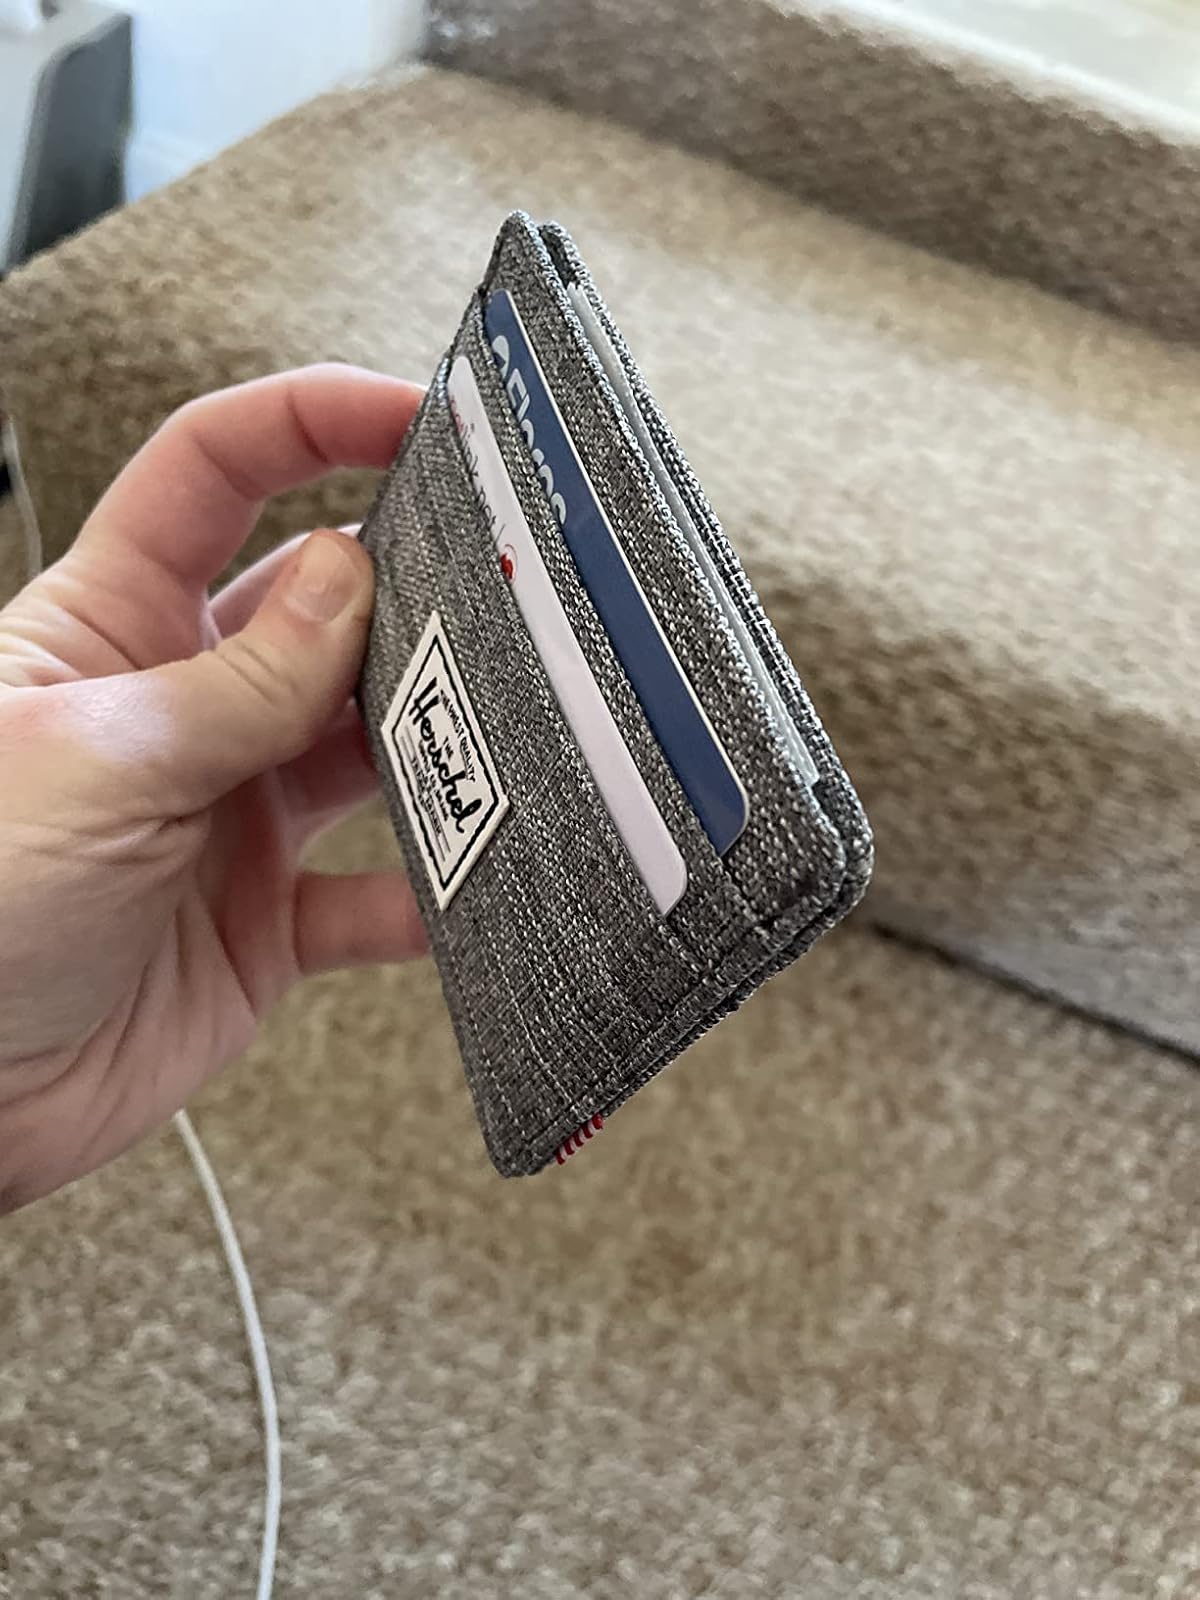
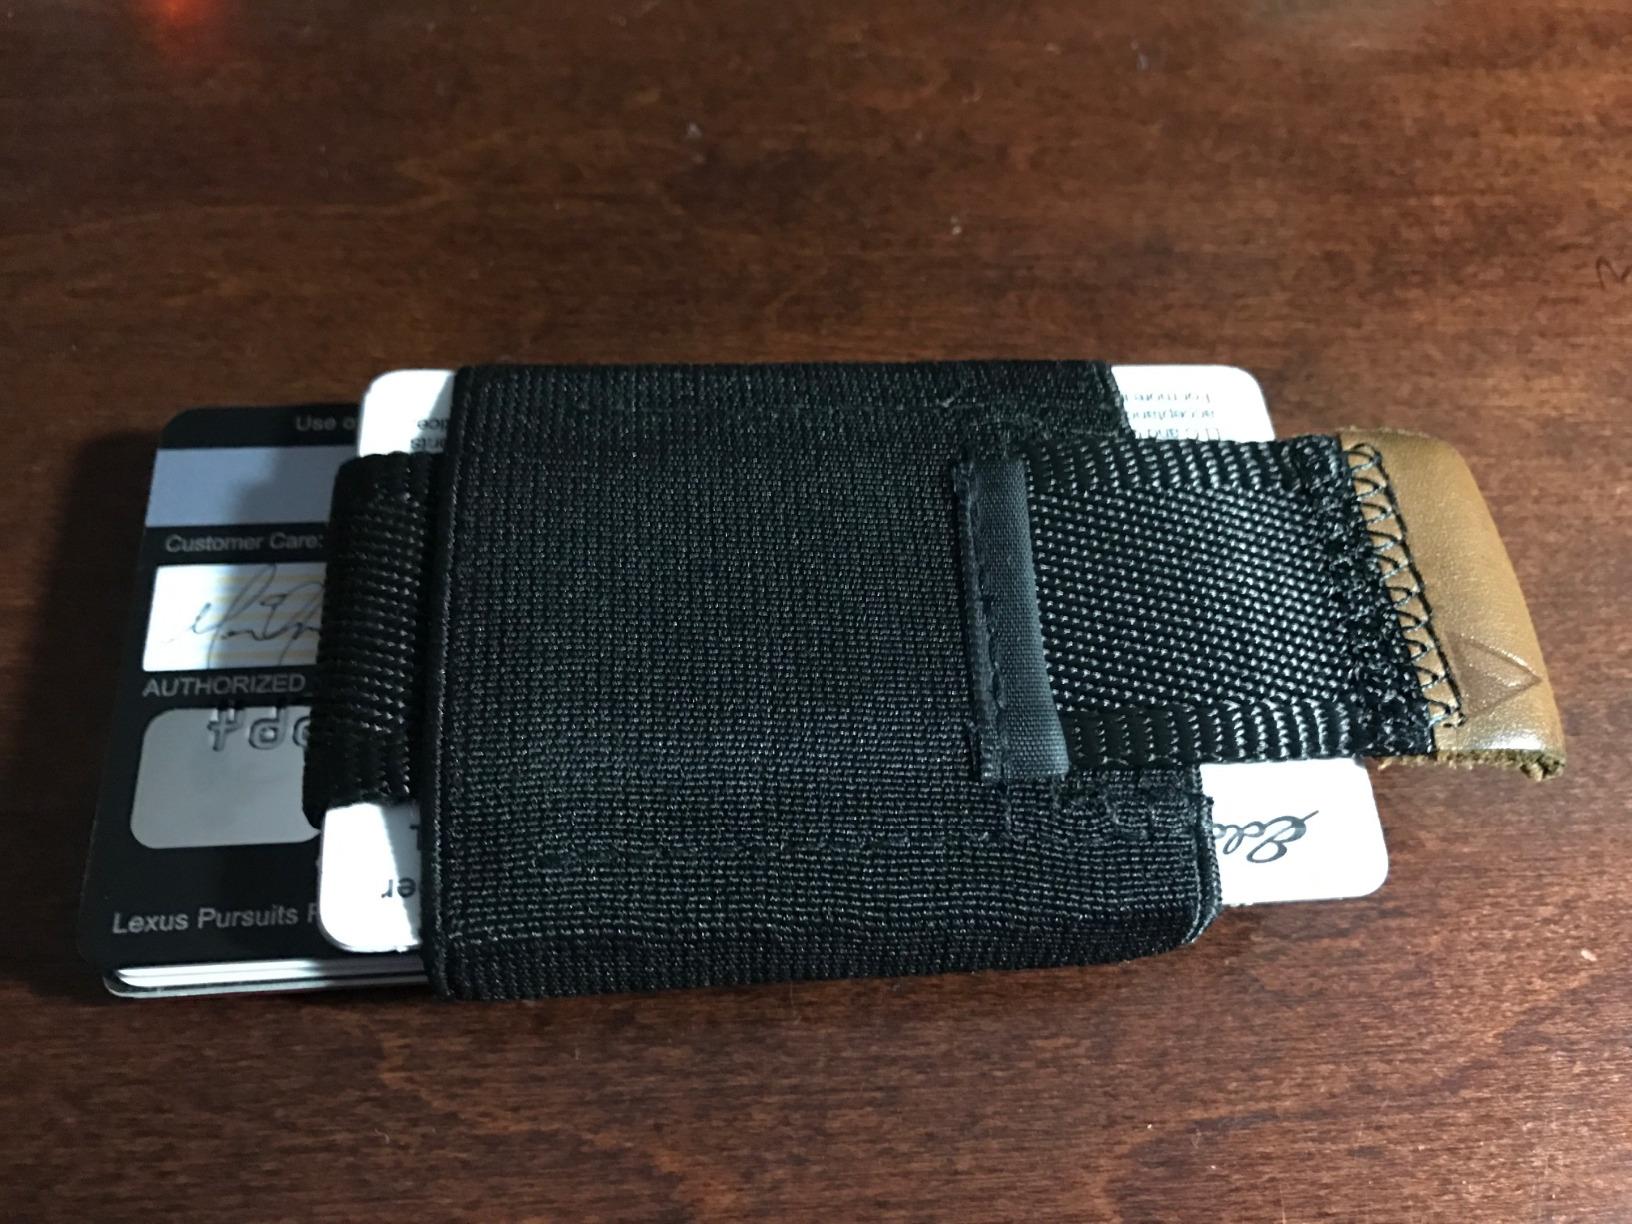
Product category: accessories_wallet
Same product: no